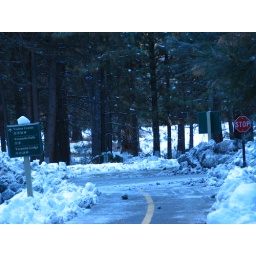
Helpful signs direct you around the piles of dirty snow.